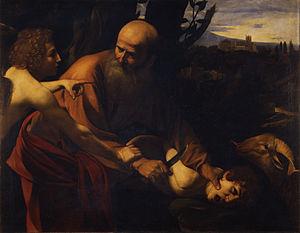
Les tableaux de la chapelle Contarelli forment un ensemble de trois toiles de grand format peintes par Caravage entre 1599 et 1602 sur une commande initiale du cardinal Matteo Contarelli pour l'église Saint-Louis-des-Français de Rome, qui est finalement honorée après sa mort par ses exécuteurs testamentaires. L'intervention du cardinal Del Monte, protecteur de Caravage, est déterminante dans l'obtention de ce contrat qui est le plus important de la jeune carrière du peintre, lequel n'a pas encore 30 ans. Les œuvres évoquent trois grandes étapes de la vie de l'apôtre saint Matthieu : son appel par Jésus-Christ, sa rédaction de l'Évangile guidée par un ange, et son martyre. Elles sont toujours conservées dans l'église Saint-Louis-des-Français.